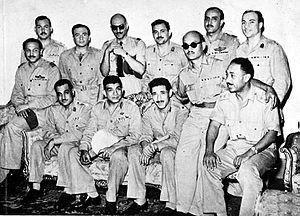
1952 est une année bissextile commençant un mardi.